Josef Pleskot

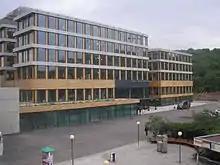

From 1973 to 1979 he studied at the Faculty of Architecture of the Czech Technical University in Prague. Already as a student he attended several architectonic competitions, and in 1975 he won the first prize in the Young Architects Competition. Following his studies he worked as a teacher at the same school (Department of the Architectural Theory and Development). The 1980s he spent at the "Krajský projektový ústav" in Prague, in the atelier "G-16". In 1991 he briefly came back to teach at the Czech Technical University. However, the same year he co-founded his own studio - the "AP Atelier". The first success came in 1993, when the "AP Atelier" was awarded the honorable mention in the "Grand Prix" competition of the Czech Chamber of Architects. Pleskot won his first "Grand Prix" in 1995, for the reconstruction and completion of the town hall in Benešov. In 1997 he became a member of the Mánes Union of Fine Arts.